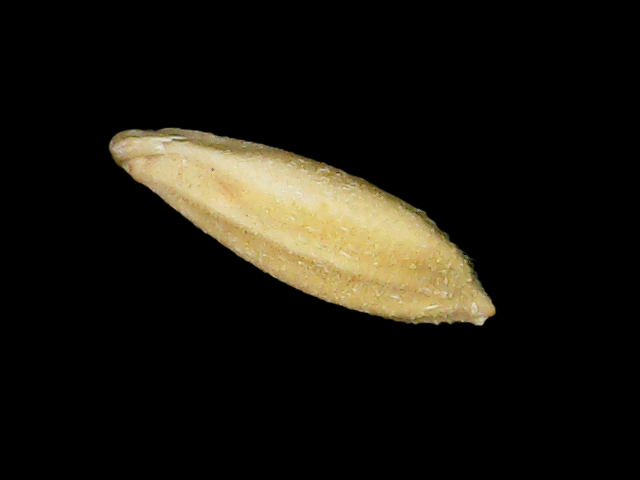
Rice variety: Bd33